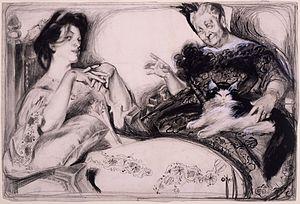
New Woman est un mouvement féministe intellectuel et artistique, également associé à la Première vague féministe, trouvant son origine à la fin du XIXe siècle et qui a profondément influencé le féminisme jusque dans les années 1920. Le terme New Woman a été inventée par l'auteure féministe irlandaise Sarah Grand dans son article Le nouvel aspect de la question de la femme, publié dans North American Review en mars 1894.